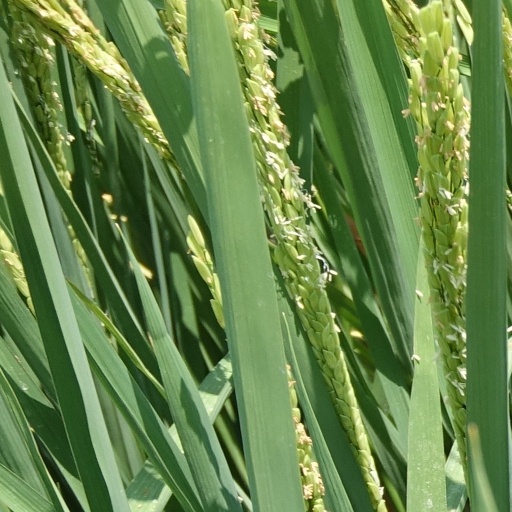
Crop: rice